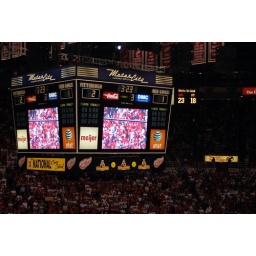
3:23 remaining and no one is sitting in their seats